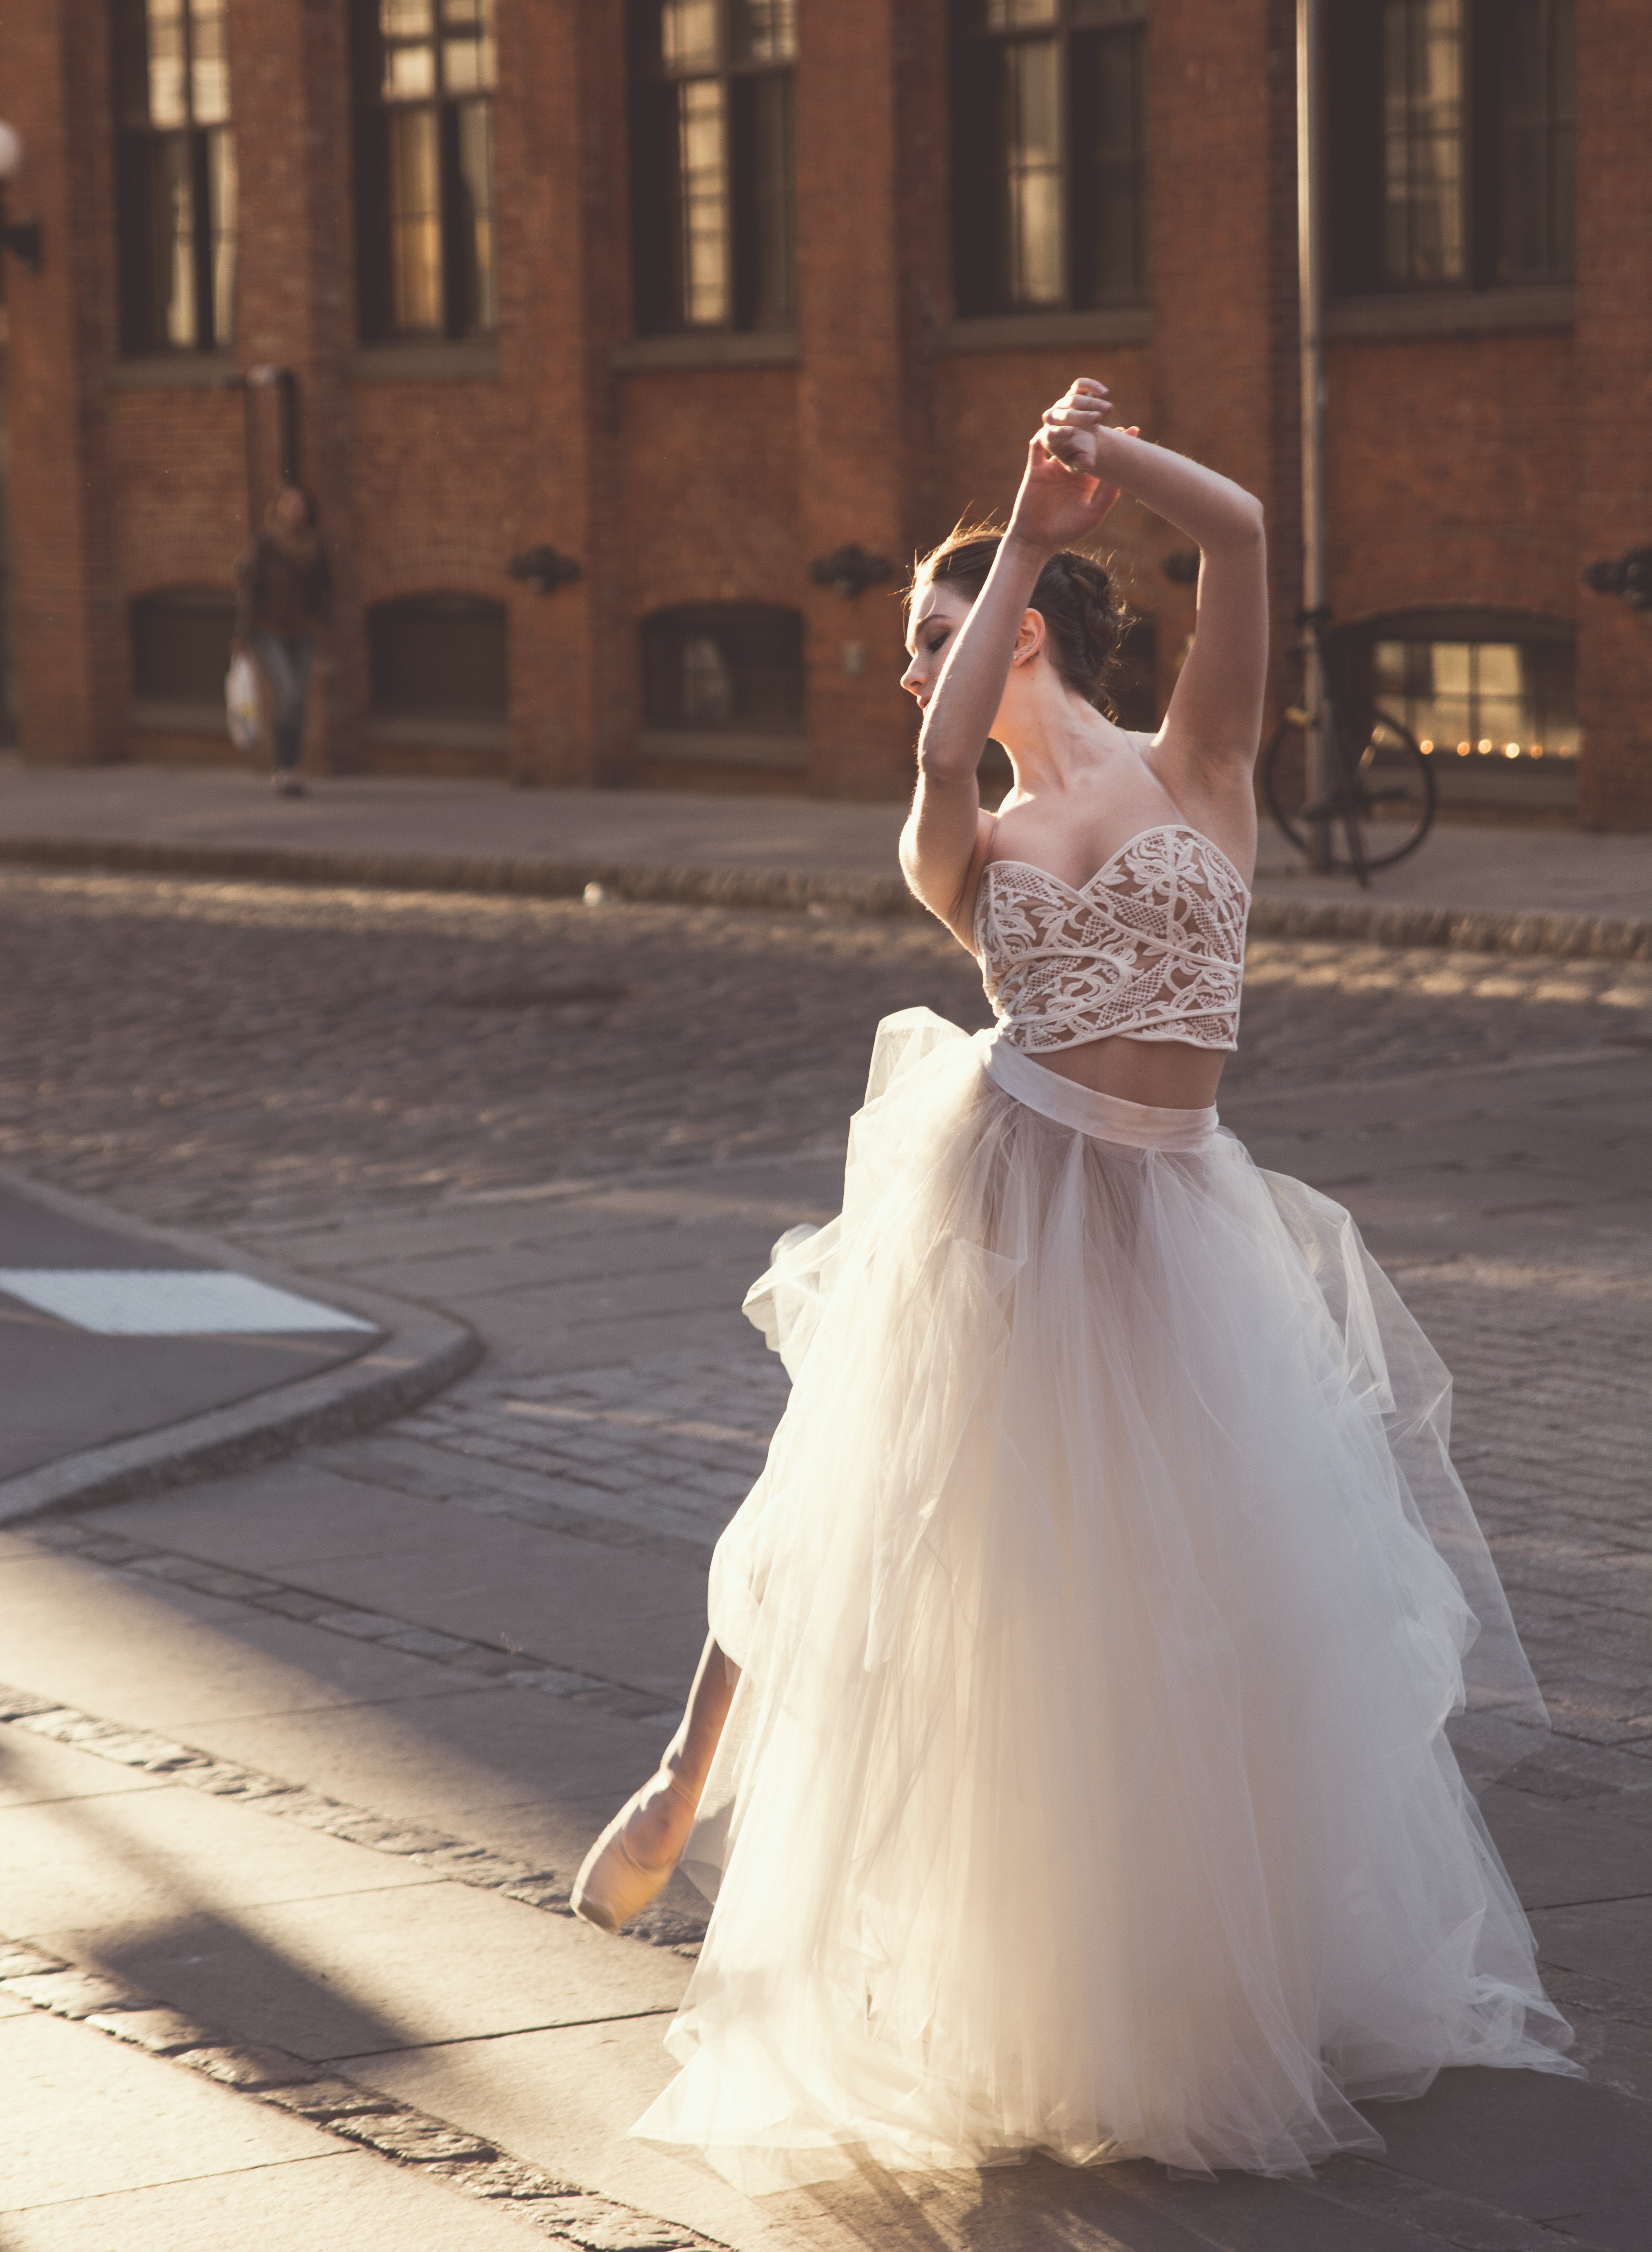
bride, wedding dress, dress, photograph, clothing, woman, bridal clothing, person, gown, ceremony, wedding, fashion, groom